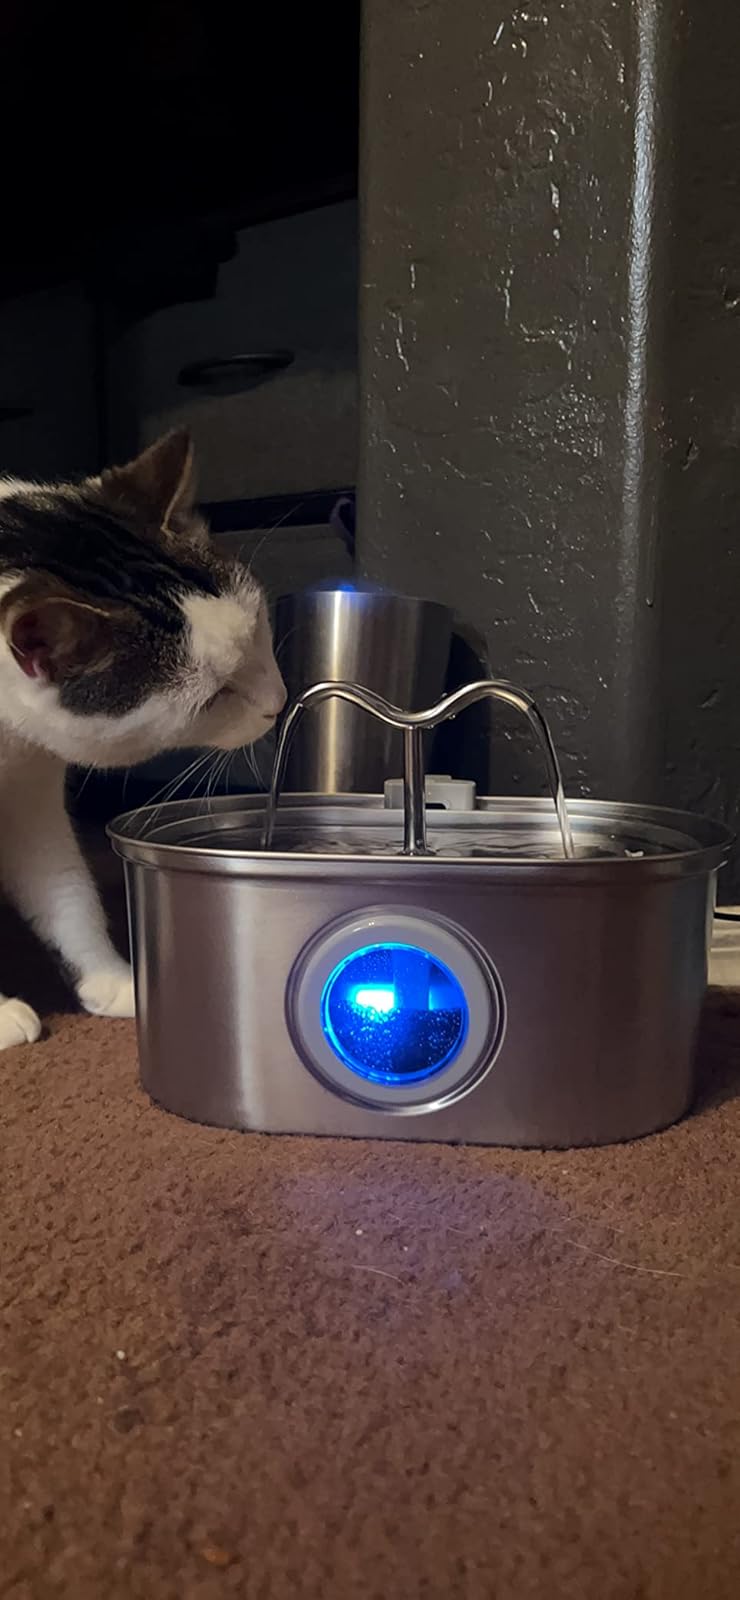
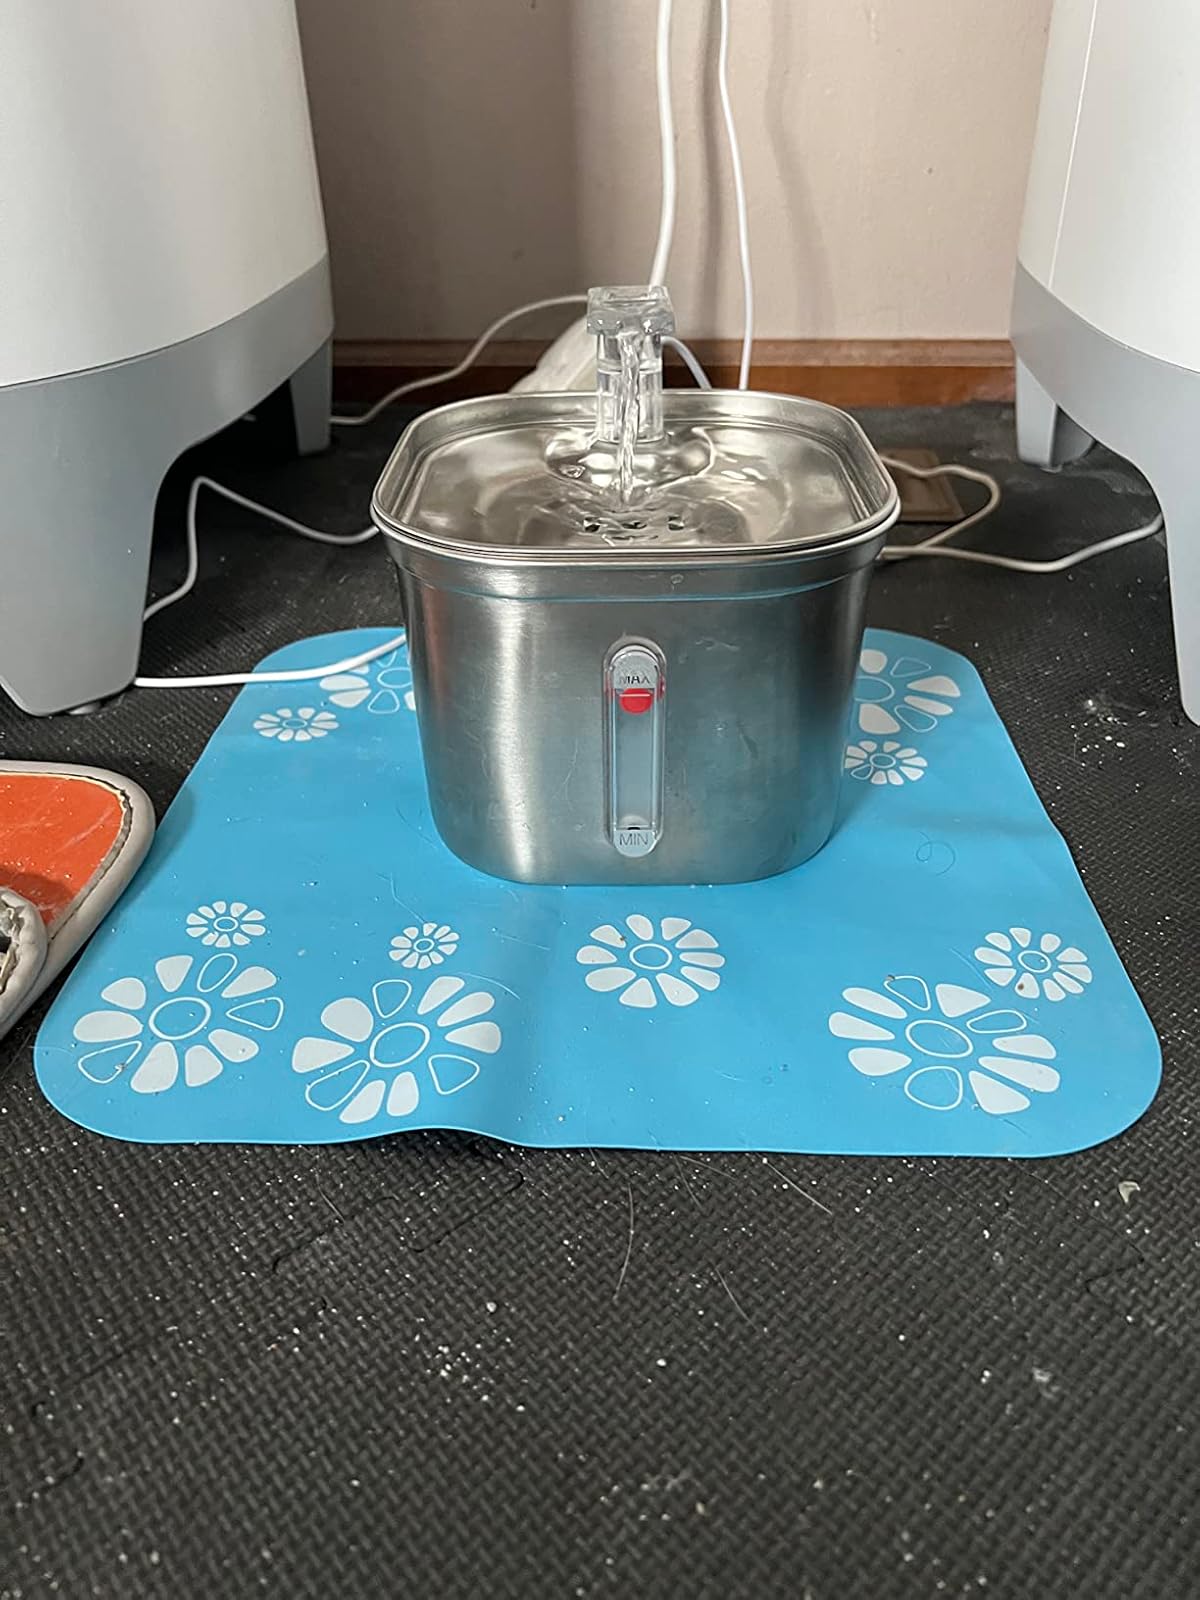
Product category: items_bowl
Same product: no